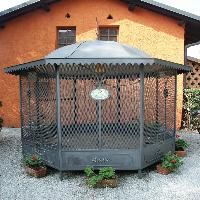
Weather: sun or clear